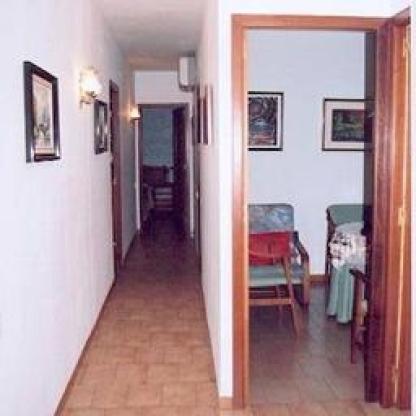
Scene: Indoor